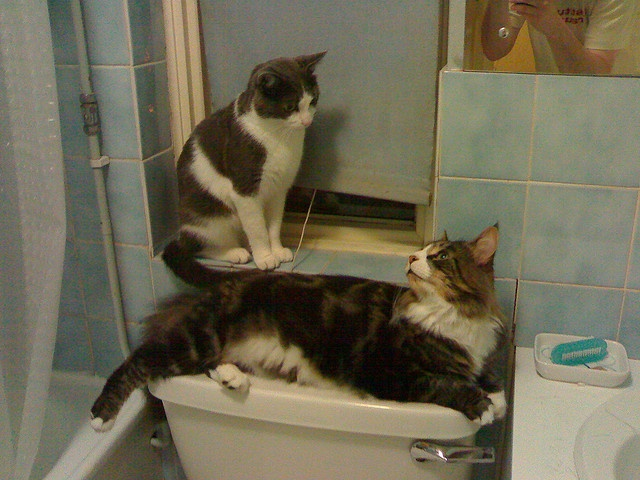
Two cats lounge on a window sill and toilet in the bathroom.
Two gray and white cats laying around a toilet.
Two cats in bathroom on toilet and in window sill.
Two cats are sitting in a bathroom and looking at each other.
Two multicolored cats in a bathroom with one sitting on windowsill and the other laying on the top of a toilet.